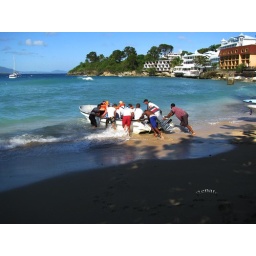
2011-01-25 boat in the water 002